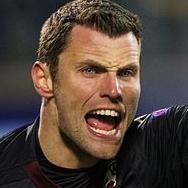
Age: 29